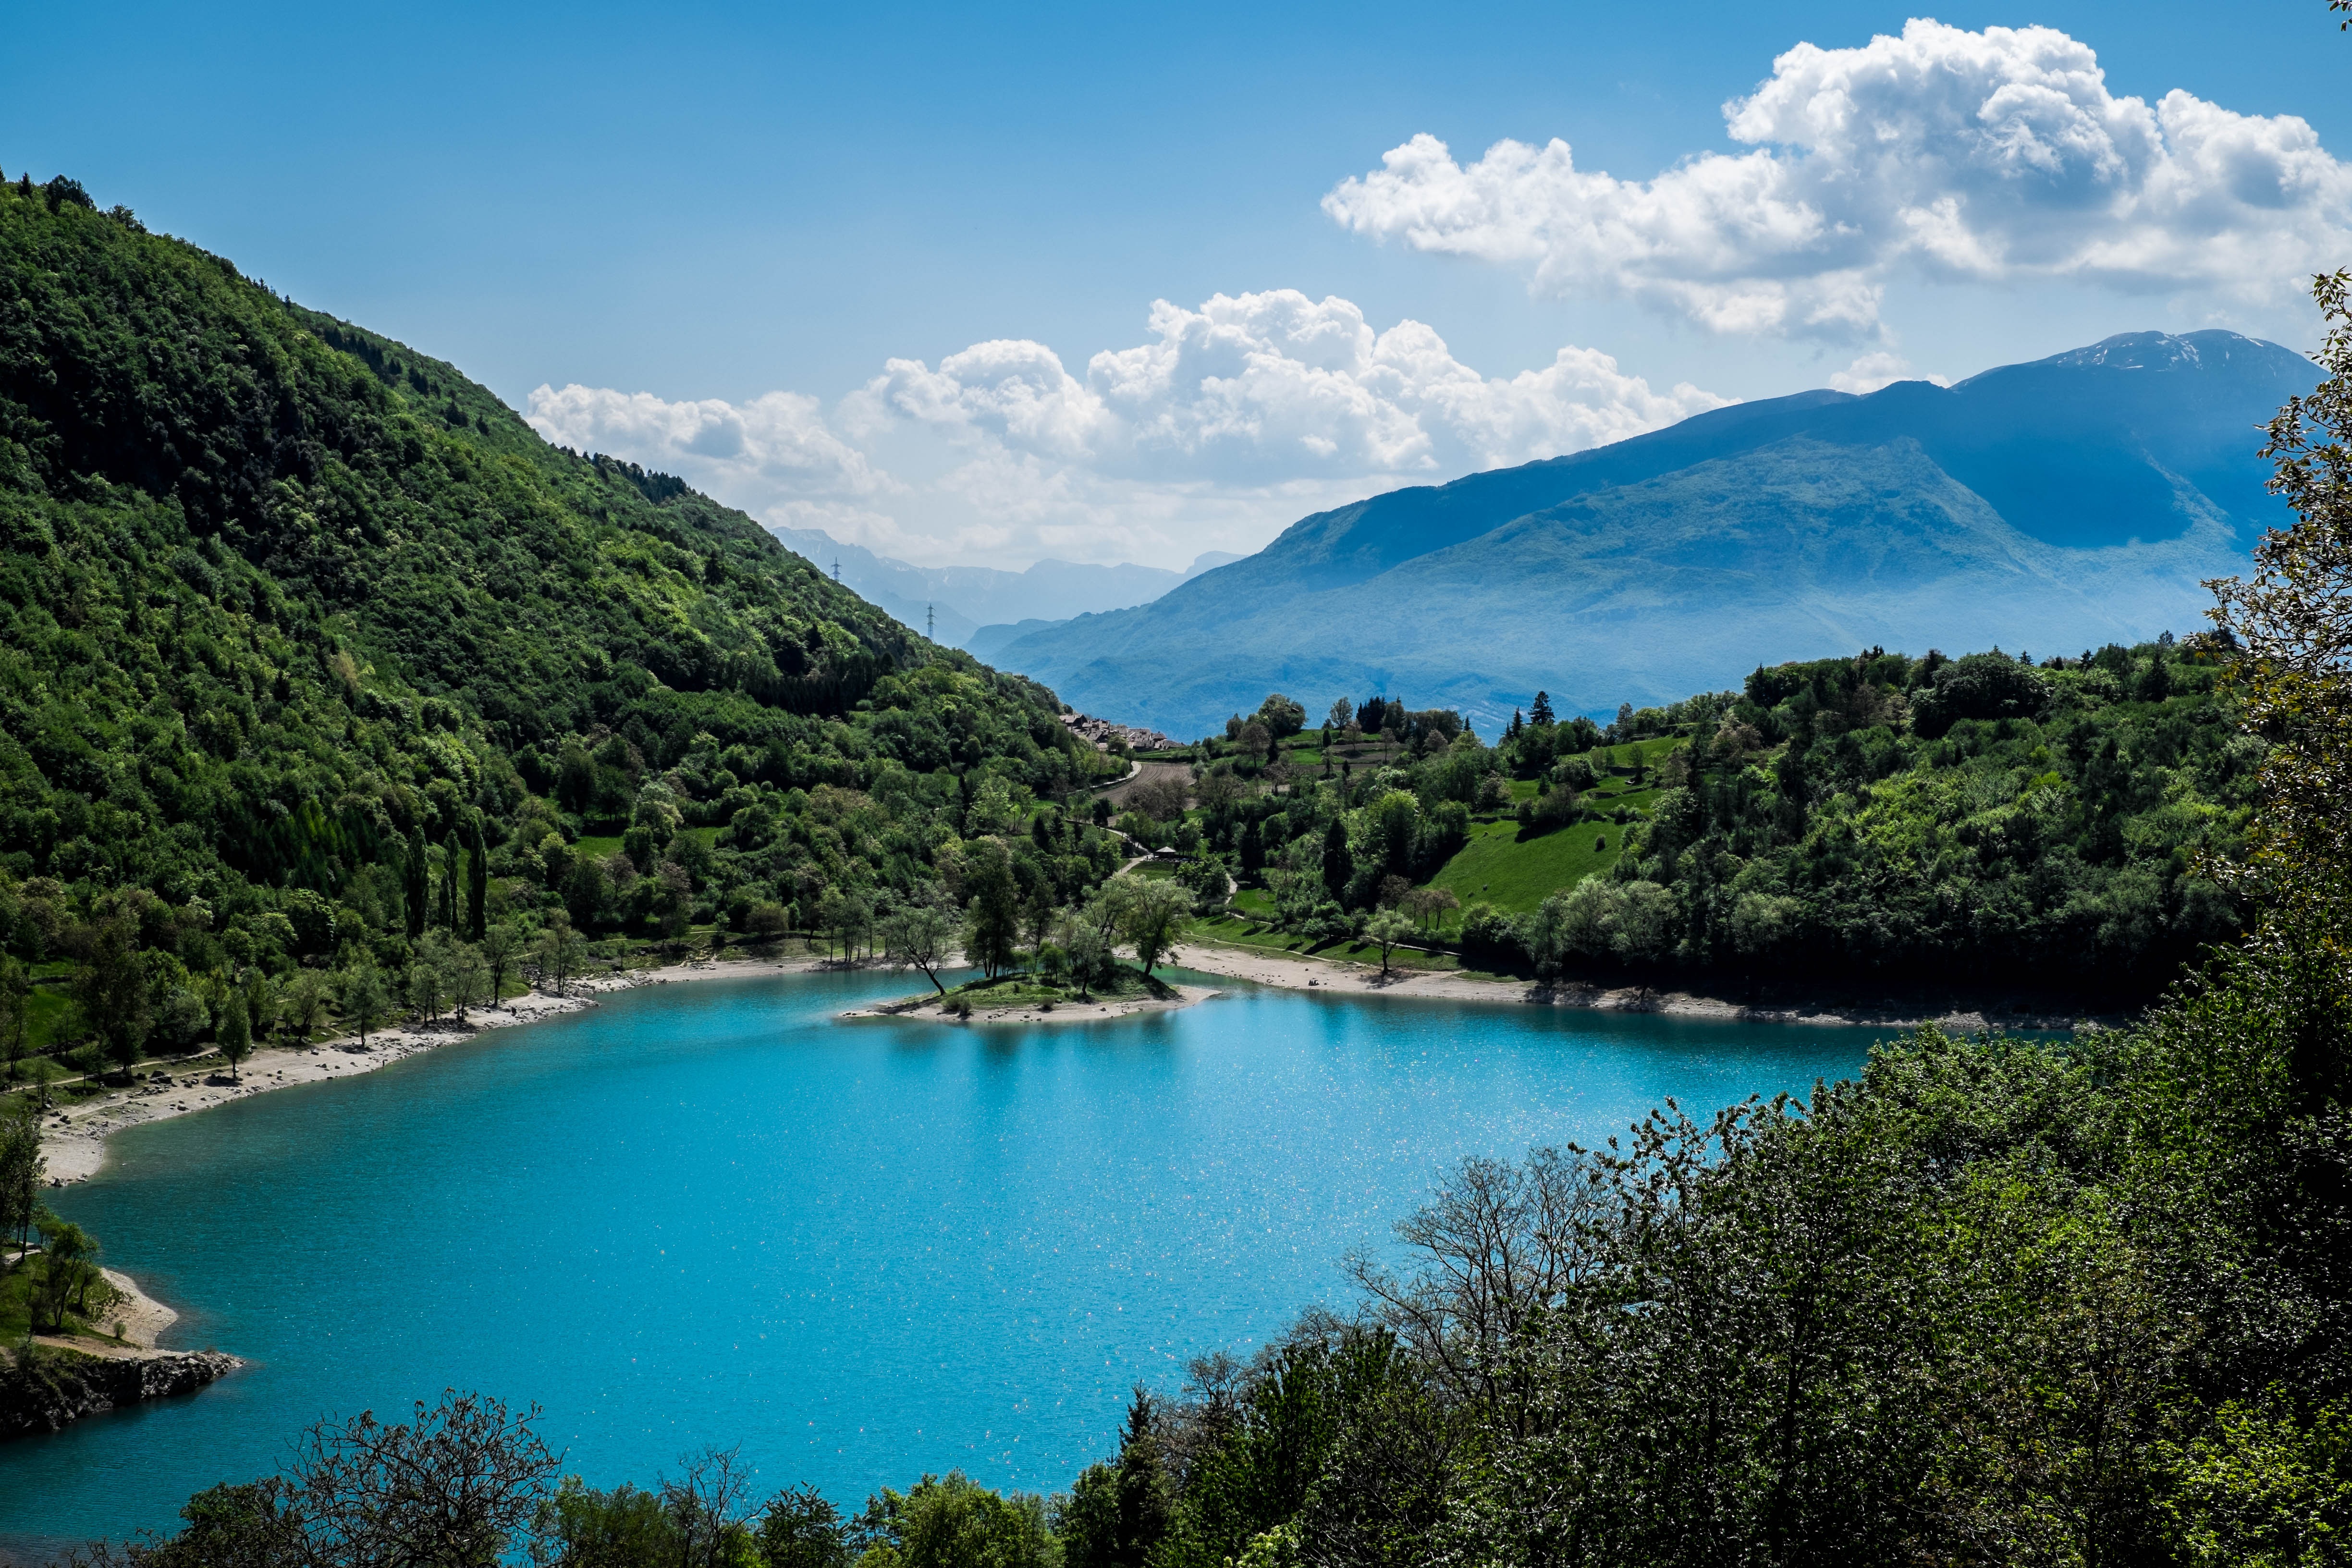
landscape, water, nature, mountain, lake, mountain range, bay, italy, fjord, reservoir, national park, body of water, mountains, loch, waters, crater lake, landscape water, tarn